Laurie Chan

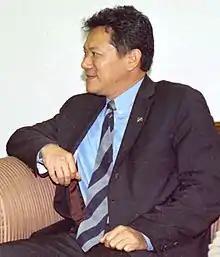
Chan in 2005

Laurie Hok Si Chan (born April 6, 1965) is a politician and diplomat from the Solomon Islands. He served as Minister for Foreign Affairs from 2002 to 2006 and served in the National Parliament as MP for West Guadalcanal Constituency from 2001 to 2010. In May 2009, he was named Minister of Justice and Legal Affairs in Prime Minister Derek Sikua's government, and was fired from this same position in April 2010.